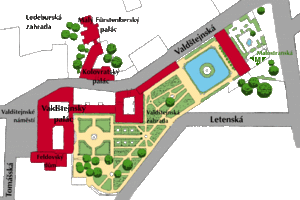
Le palais Wallenstein est un palais construit dans le quartier de Malá Strana à Prague en République tchèque. C'est un très bel exemple d'architecture baroque dans sa première phase. Depuis 1992, il abrite le siège du Sénat tchèque.